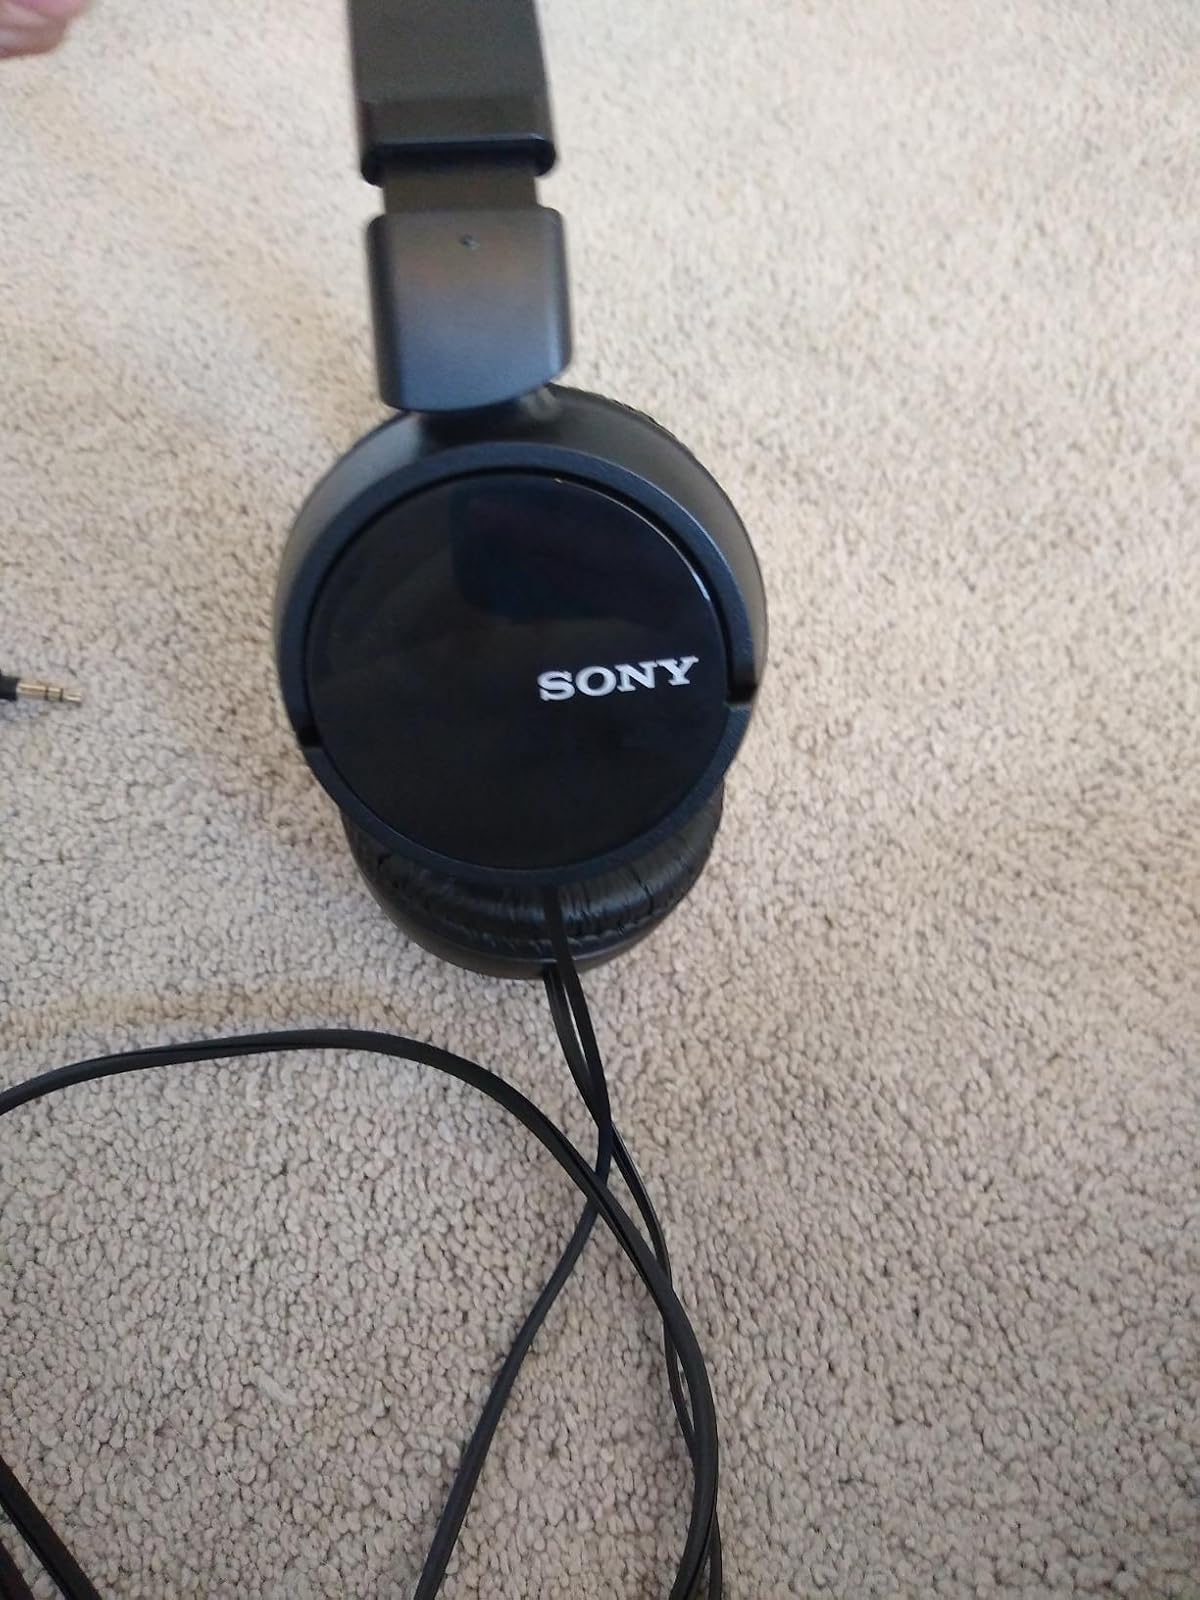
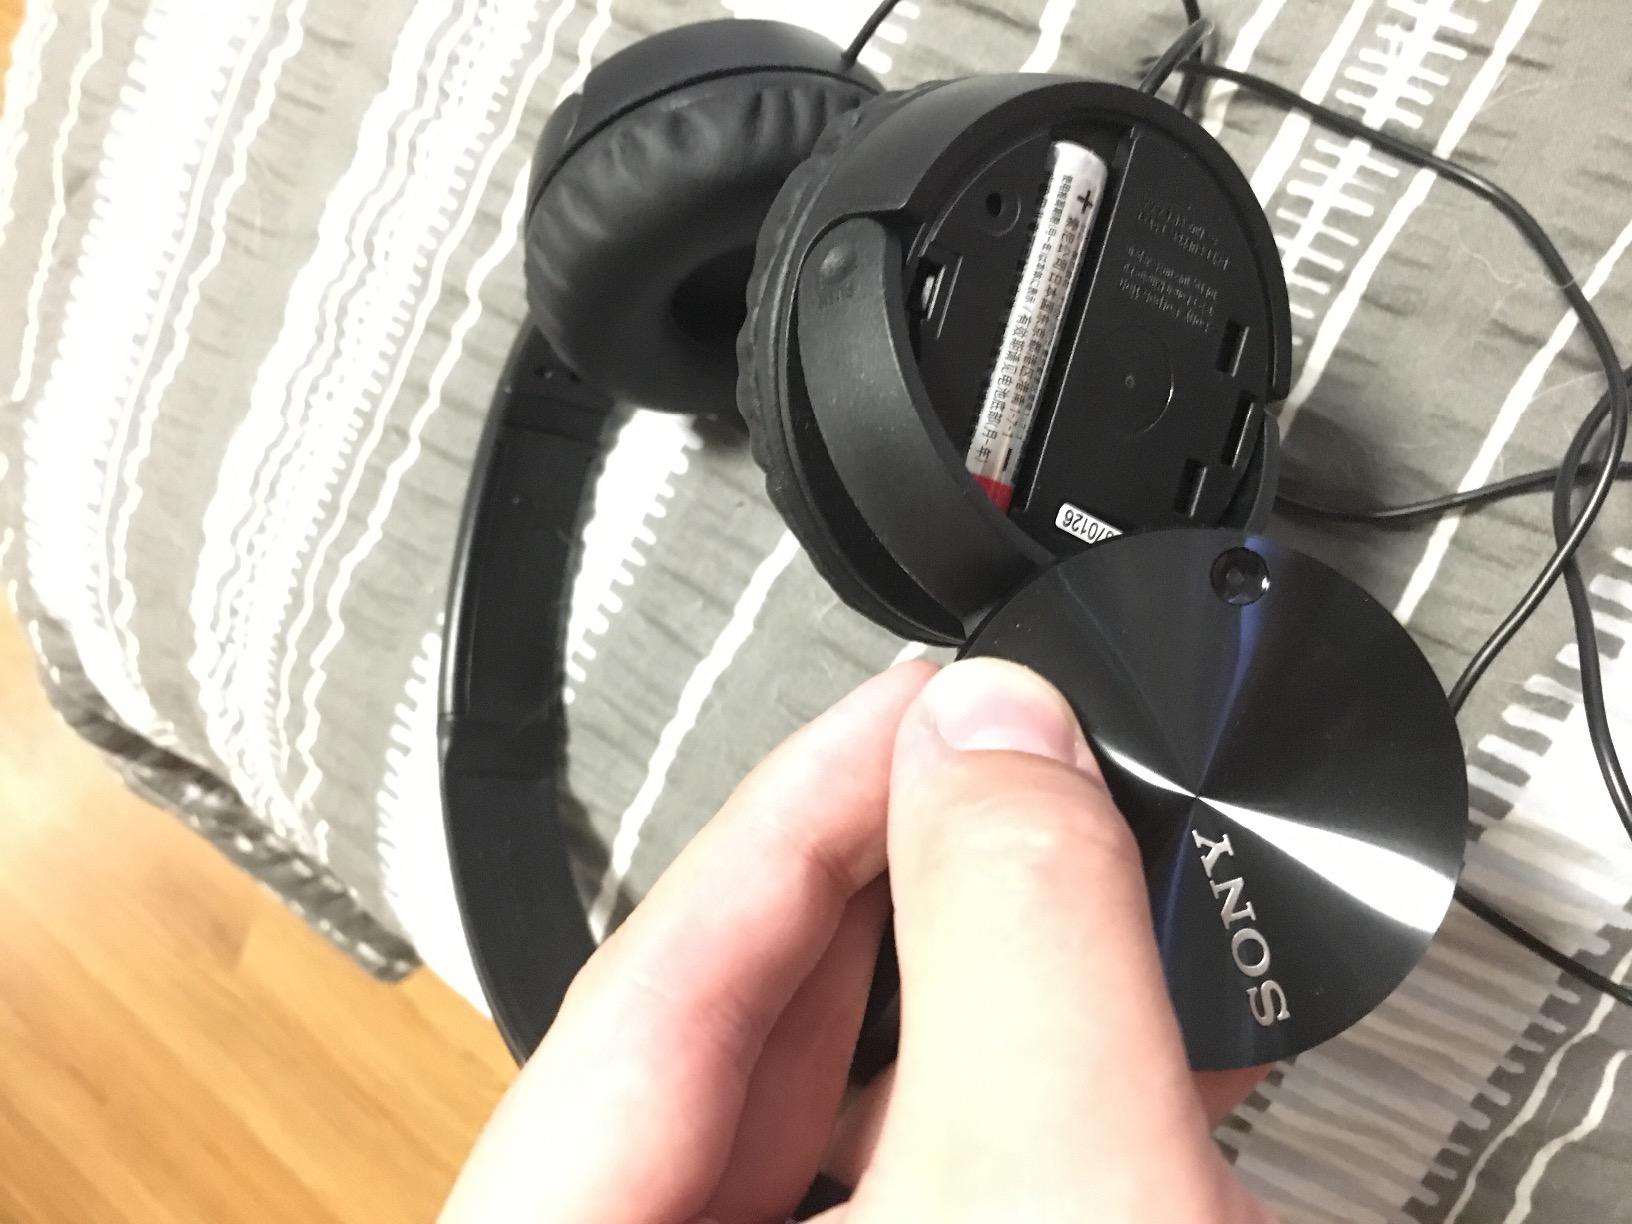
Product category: headphones
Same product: yes